Rawlings (company)

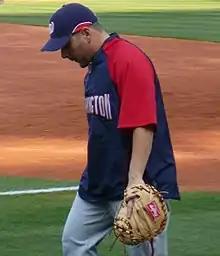
Paul Lo Duca, a Washington Nationals player, wearing a Rawlings catcher mitt

Rawlings began providing the hometown St. Louis Cardinals with gloves in 1906. In , Bill Doak, a pitcher for the St. Louis Cardinals, suggested that a web be placed between the first finger and the thumb in order to create a pocket. This design soon became the standard for baseball gloves. Doak patented his design and sold it to Rawlings. His design became the precursor to modern gloves, and enabled Rawlings to become the preferred glove of professional players.